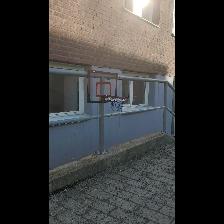
Label: NonHuman